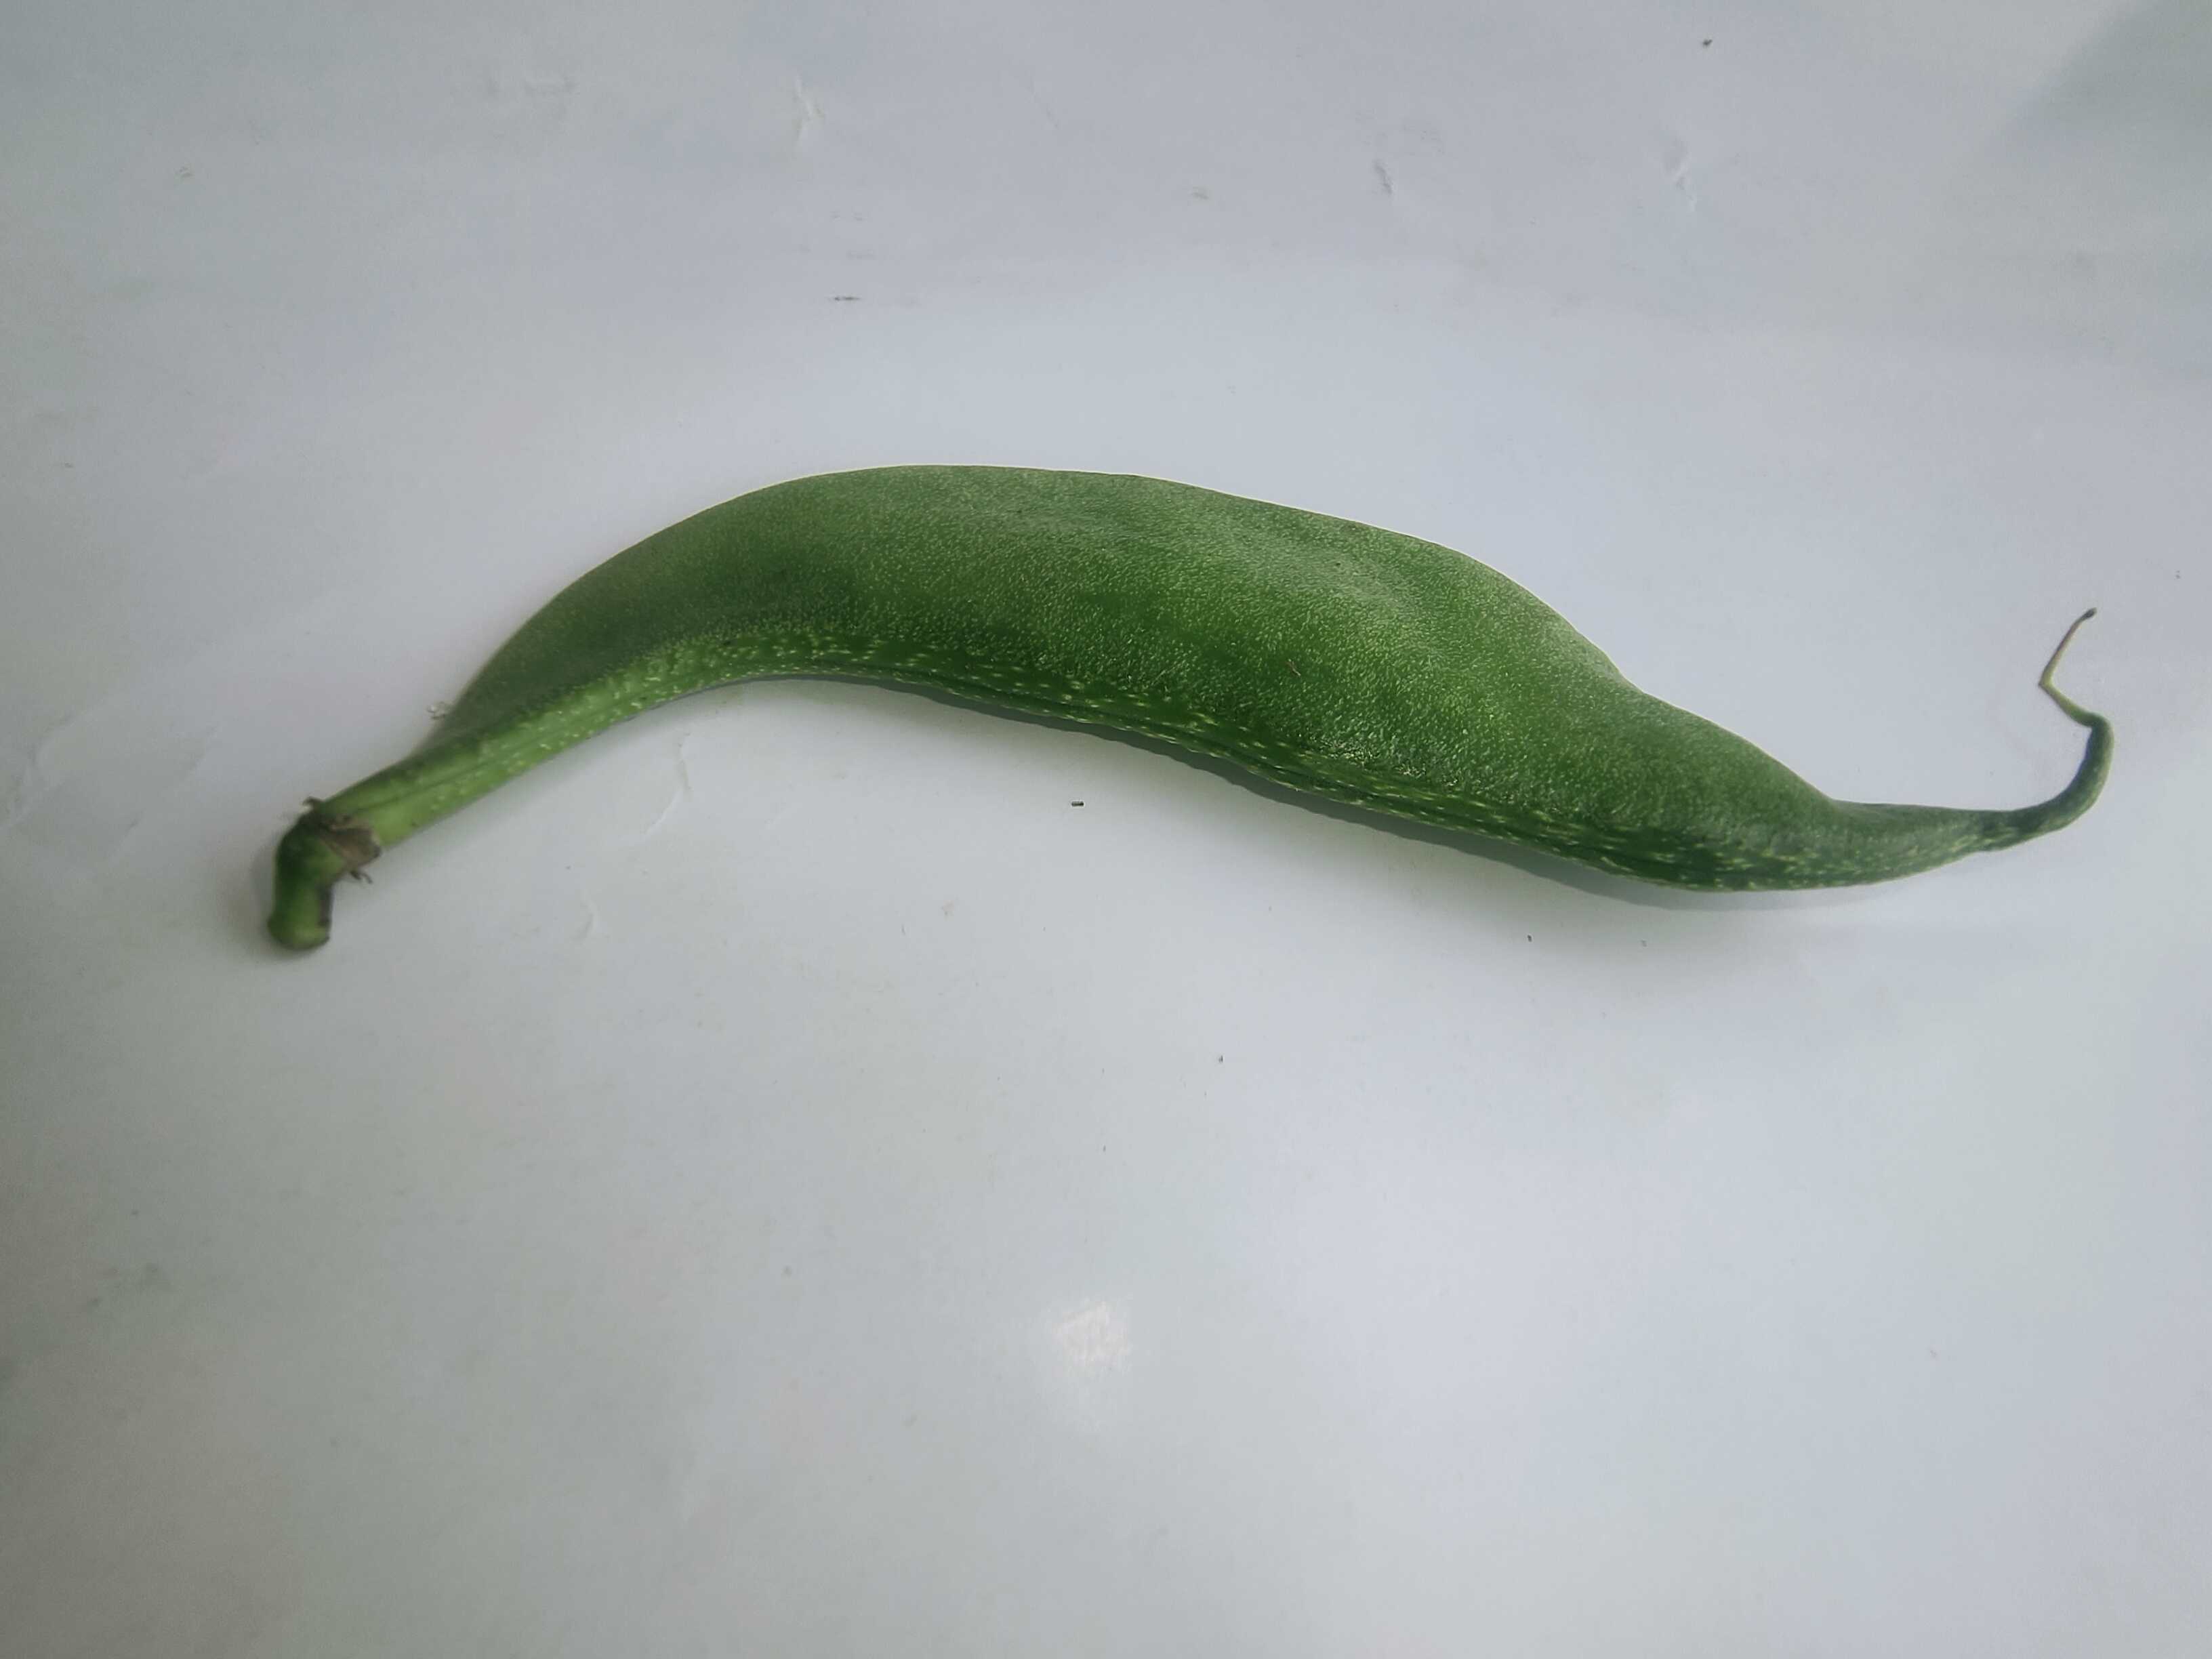
Label: Lablab purpureus